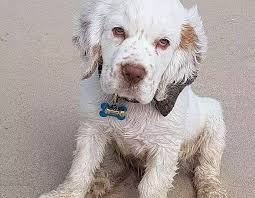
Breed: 235-n000097-clumber